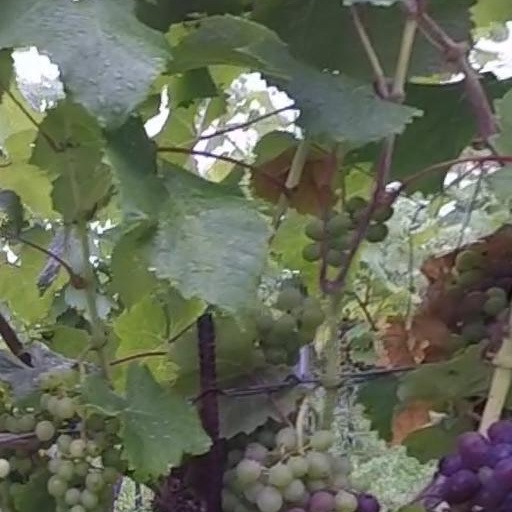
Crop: grape